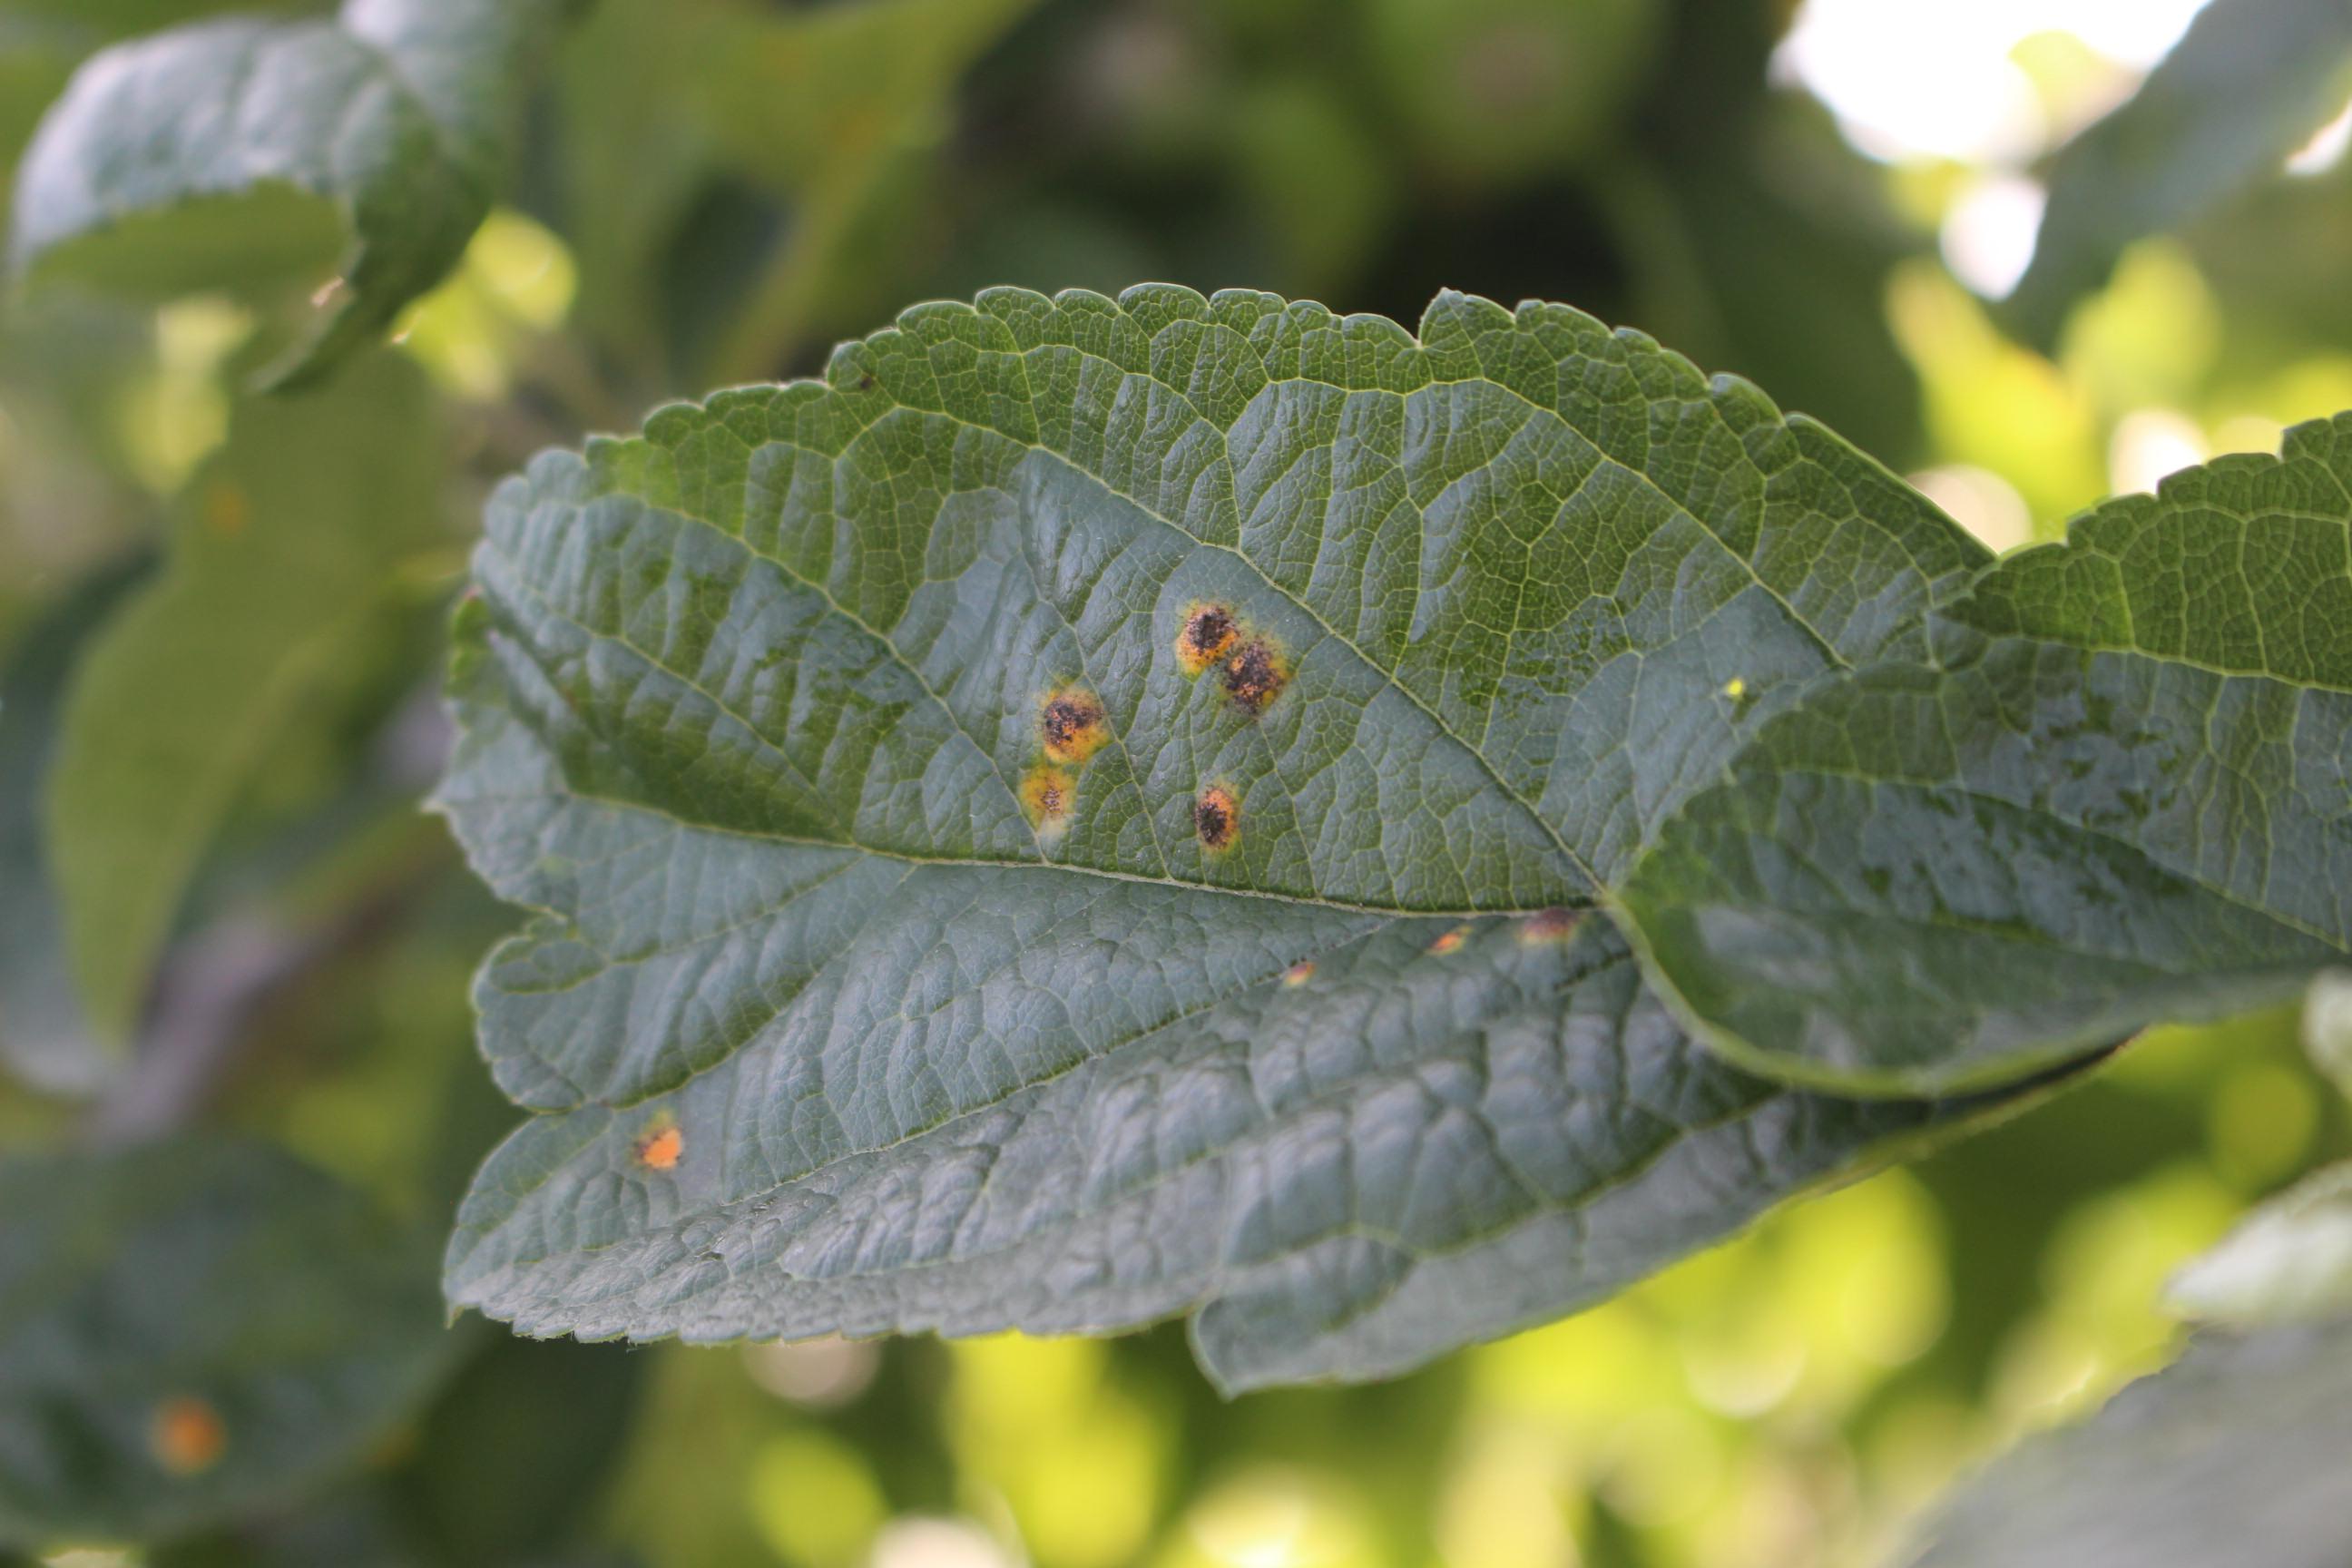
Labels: rust